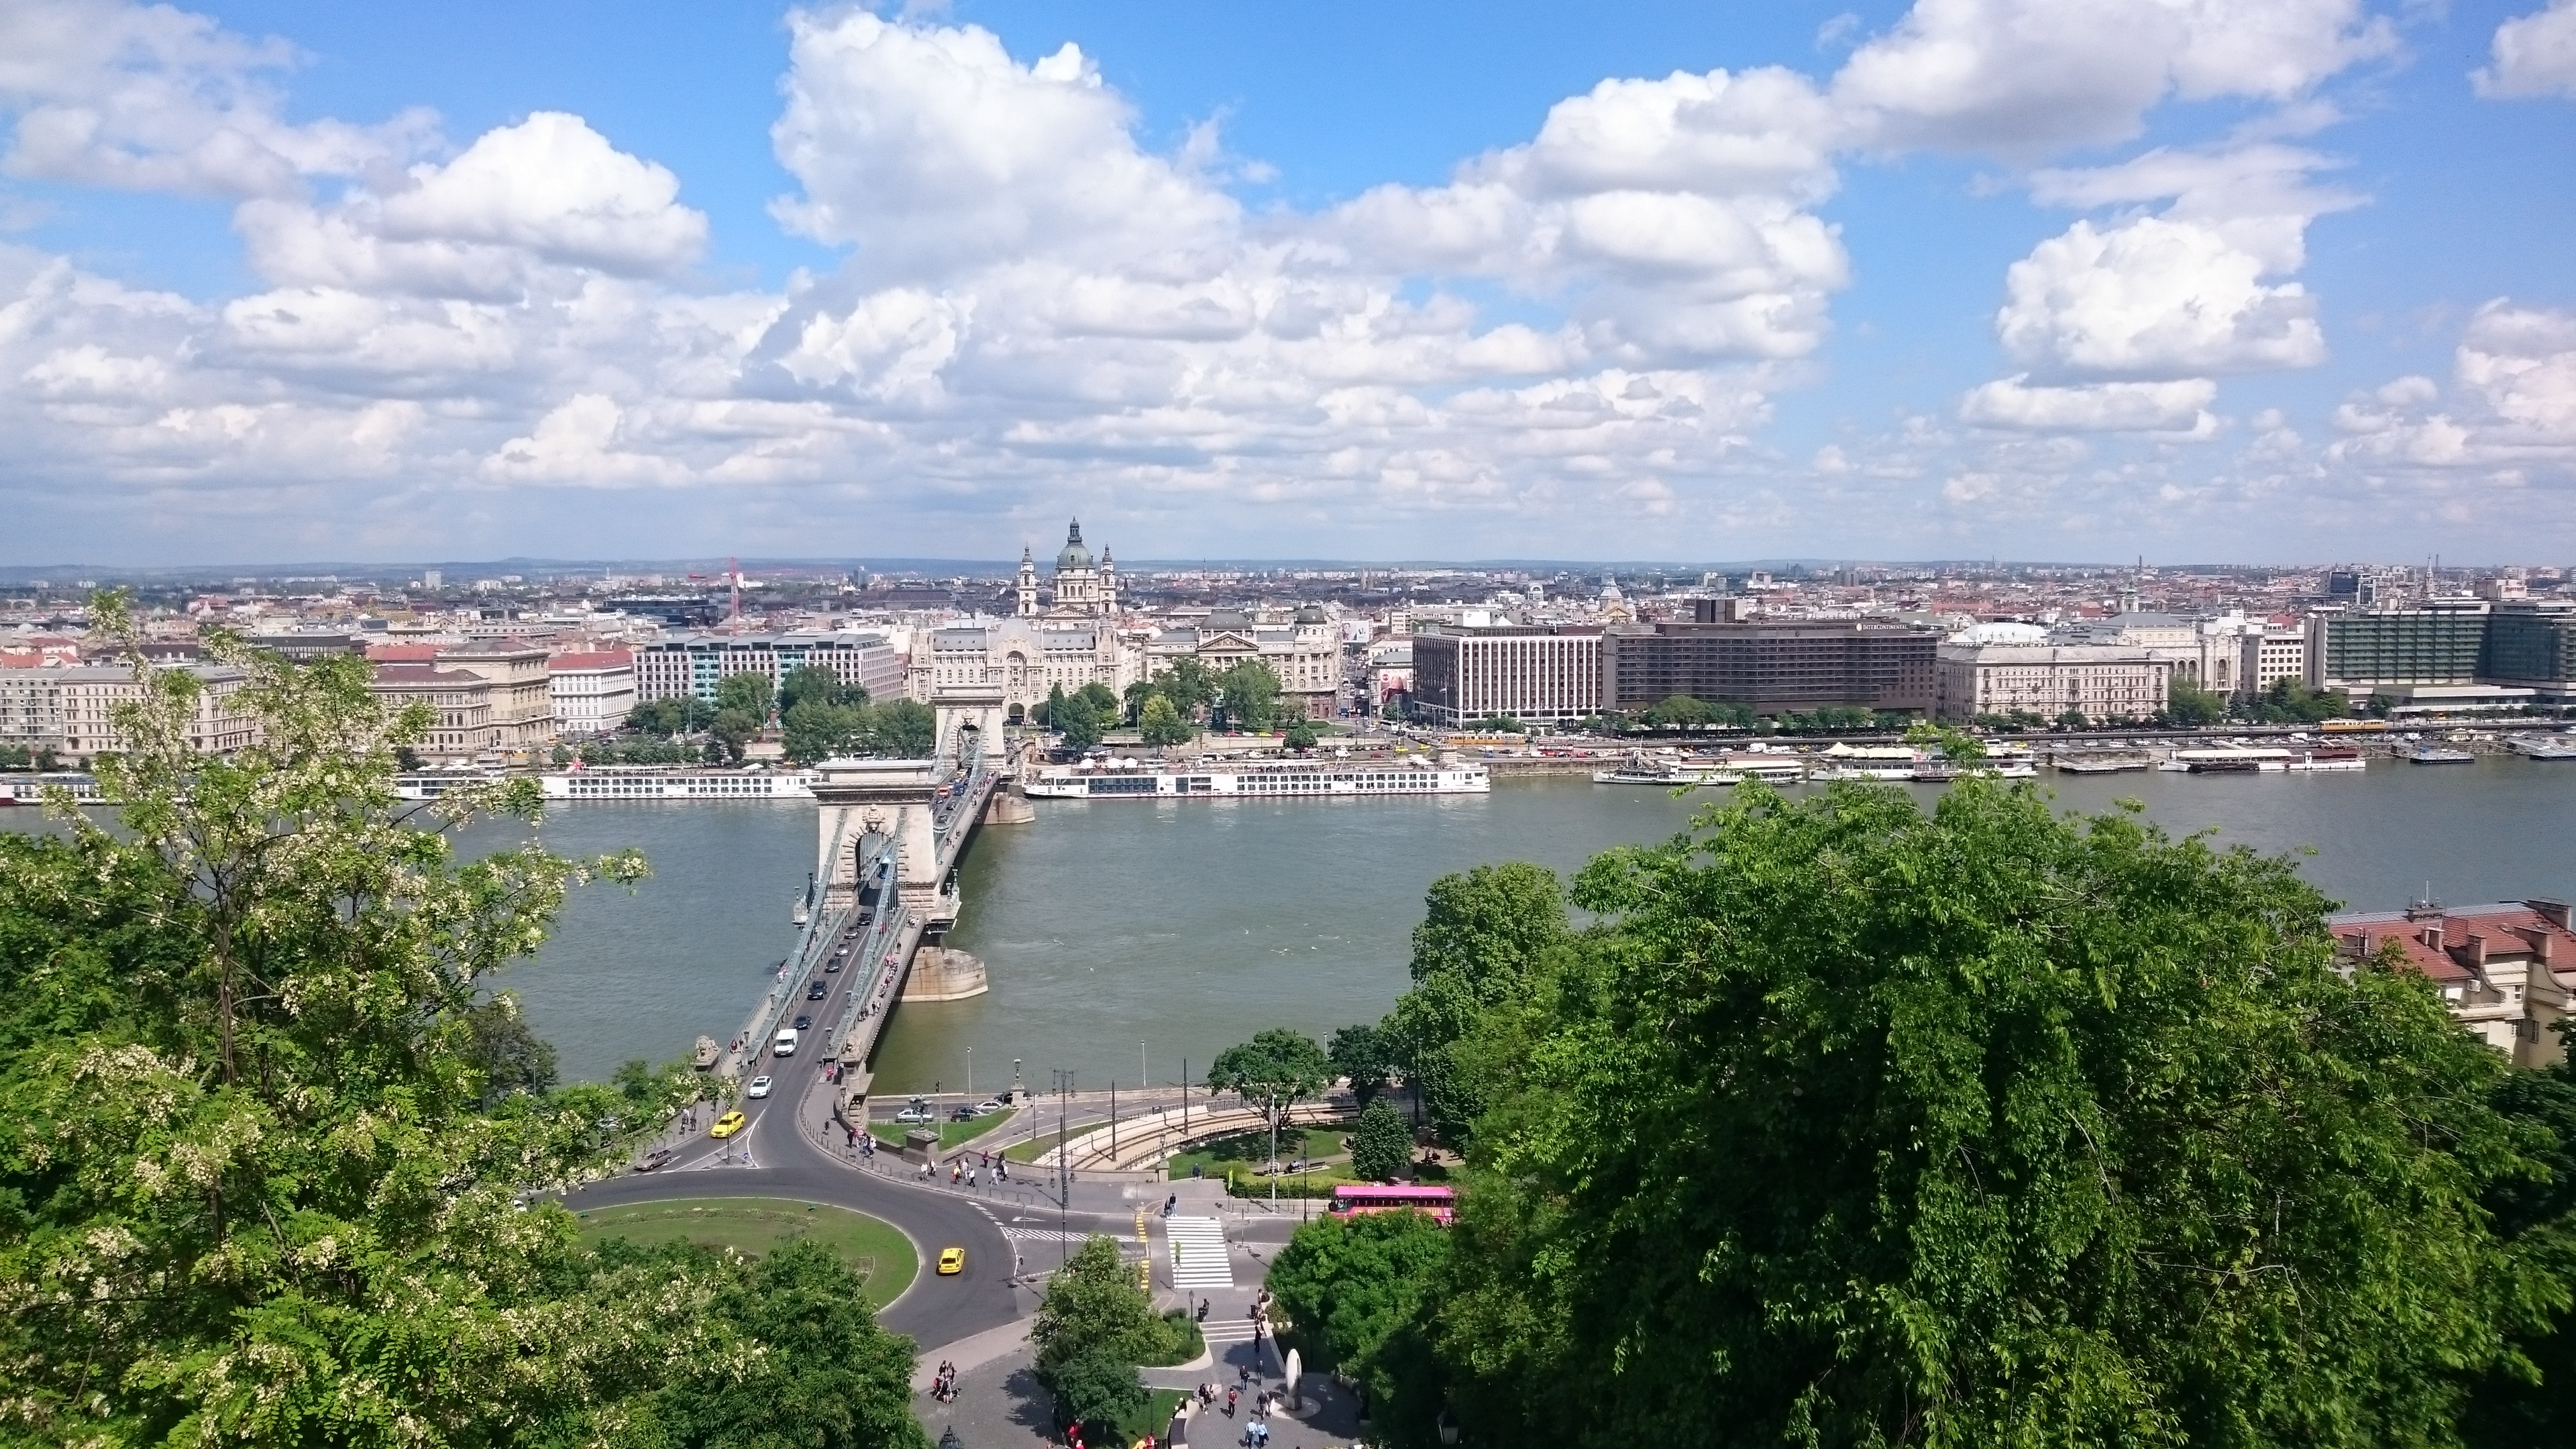
skyline, city, river, cityscape, panorama, marina, waterway, estate, bird's eye view, aerial photography, residential area